Barefoot

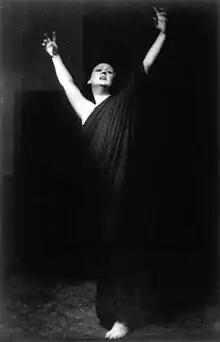
Dancer Isadora Duncan performing barefoot during her 1915–18 American tour

Many singers and dancers perform on stage barefoot. The classical dance of Cambodia had its roots in the holy dances of the legendary seductresses ("apsaras") of ancient Cambodia and attained its high point during the Angkor period in its interpretations of the Indian epics, especially the "Ramayana". Cambodian dancers were well-born women of the king's harem and danced barefoot, with the feet turned outwards and the legs slightly bent at the knee to cushion the movements of the upper body. The unimpeded movement of the foot was essential to the art. When the land was invaded by the Thai, the dancers were taken to the Thai court, where their art was adapted and continued to flourish.